Thomas Noel Harris

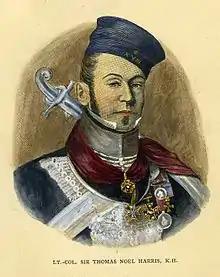

Colonel Sir Thomas Noel Harris (9 October 1783 – 23 March 1860) was a British Army officer who fought during the Peninsular War and the Waterloo Campaign before finishing his career as Chief Magistrate of Gibraltar. He is notably the only British officers to be present at both Leipzig and Waterloo